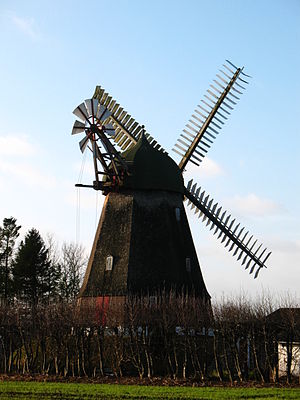
Uggerslev Mølle
Uggerslev Mølle
Uggerslev Mølle, Petersmindevej 12, Otterup Eget foto, Noorse
"Uggerslev Mølle er en vindmølle af typen ""hollandsk kornmølle med jordomgang"", opført i 1900, og beliggende ved landsbyen Uggerslev ved Otterup på Nordfyn. Den malede korn indtil 1967, hvor den blev taget ud af drift. Møllen er i privat eje, og familien har drevet møller her siden 1880.